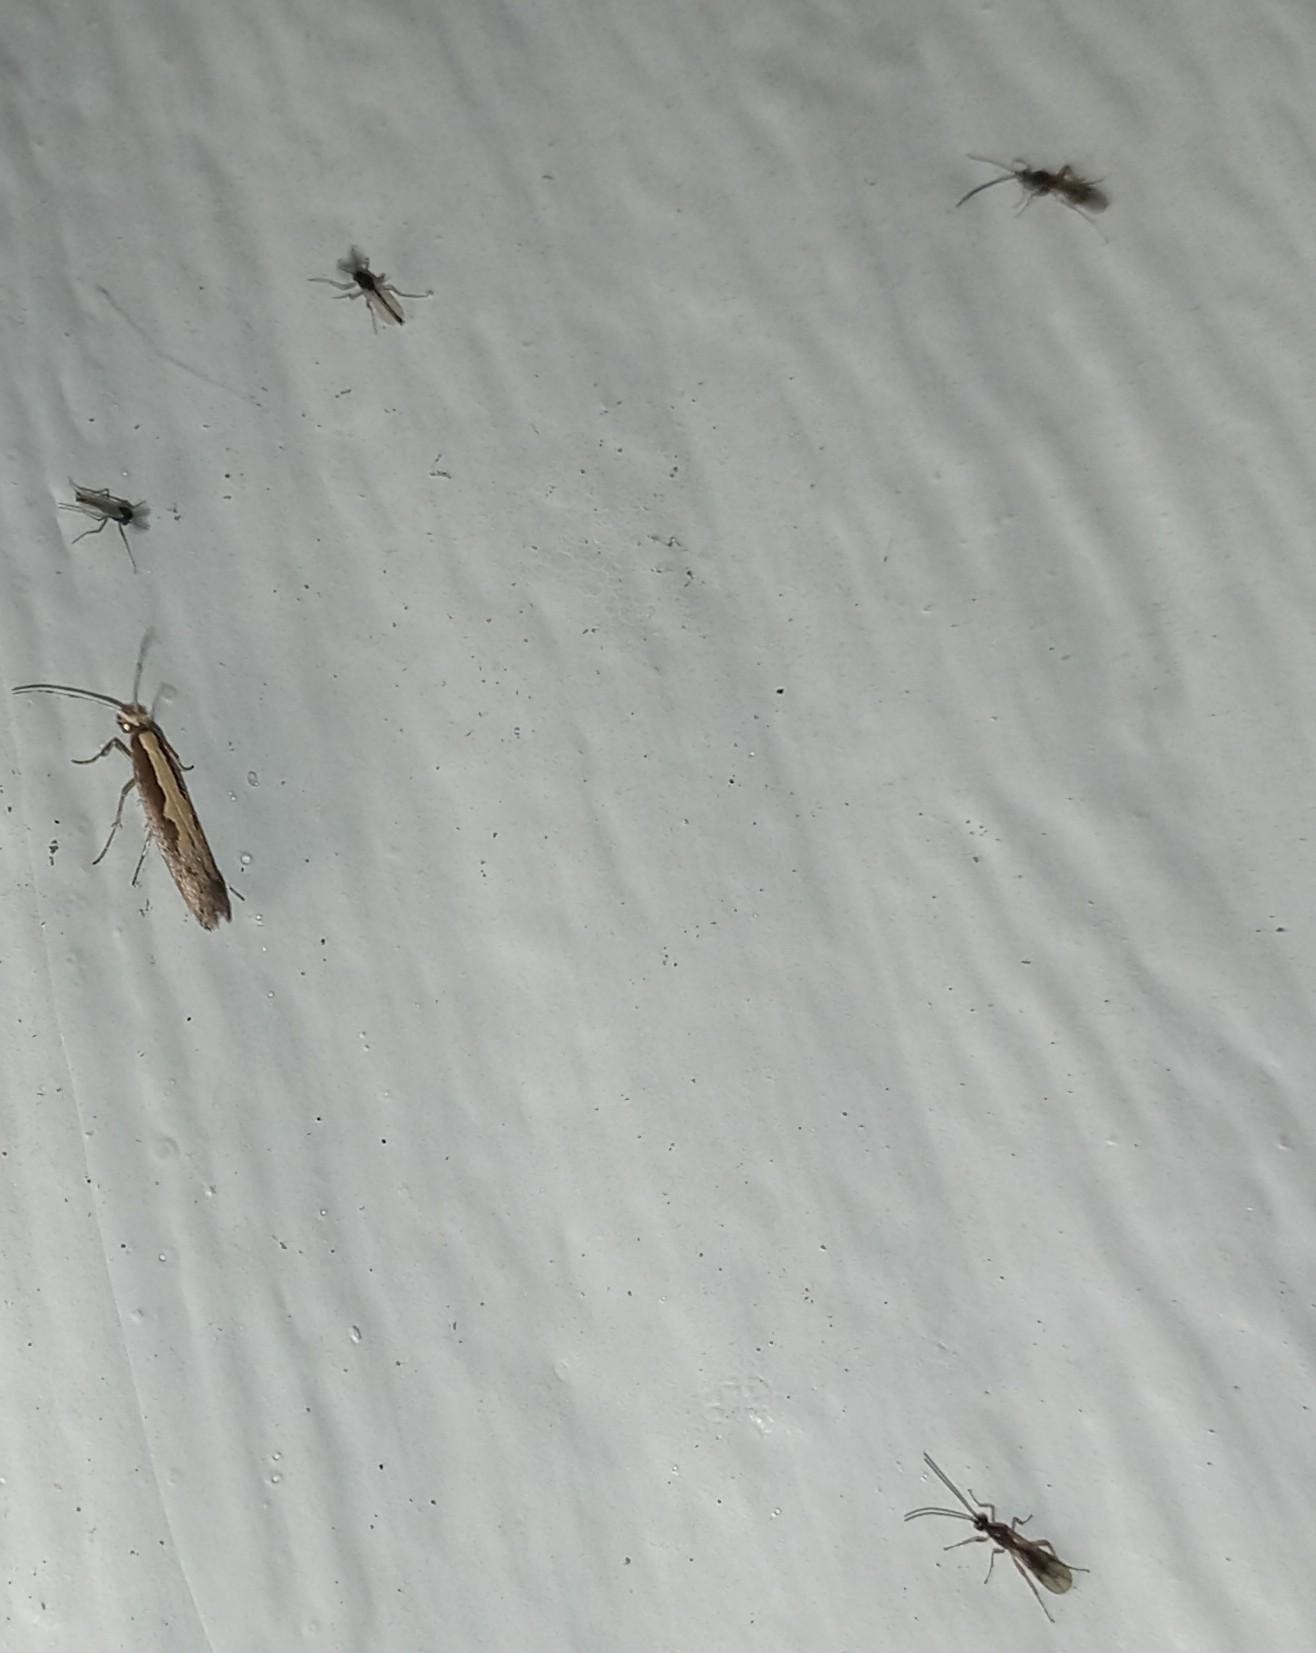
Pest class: diamondback_moth